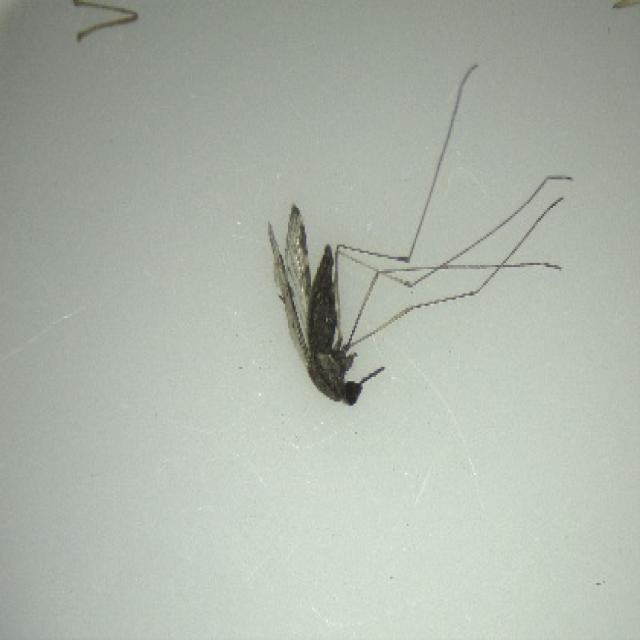
Species: anopheles_sinensis